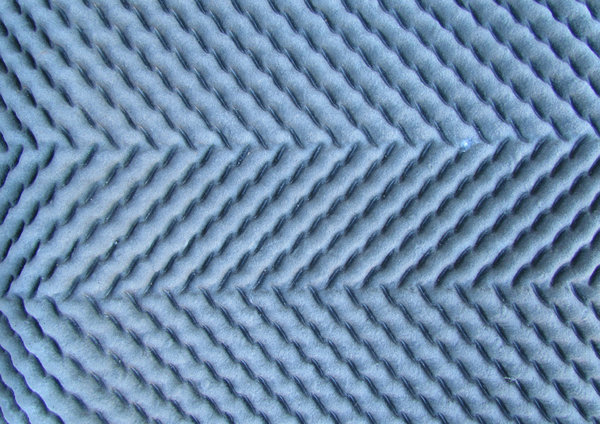
Texture: zigzagged